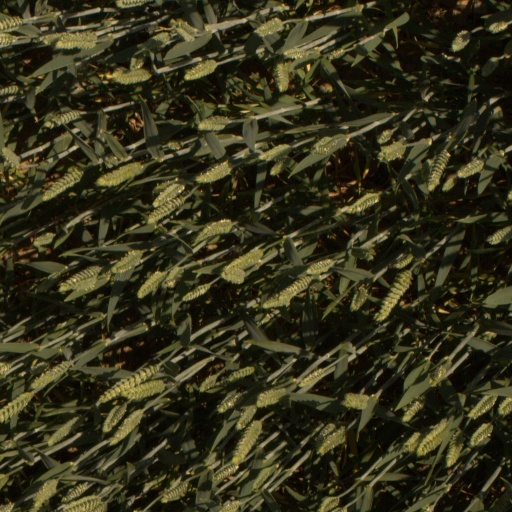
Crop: wheat